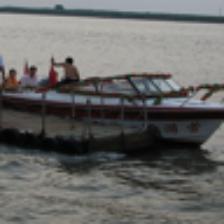
Label: NonHuman